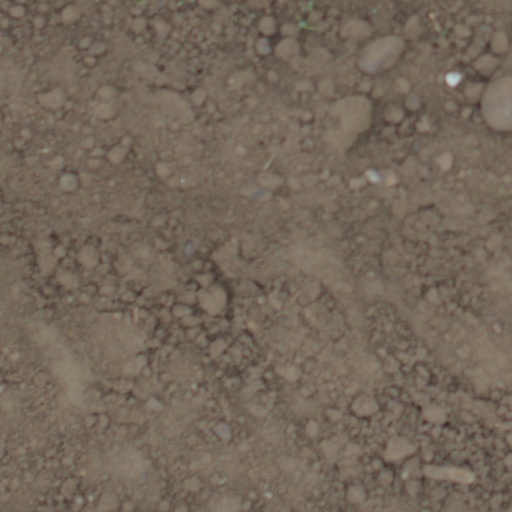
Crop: wheat